1964 Armstrong 500

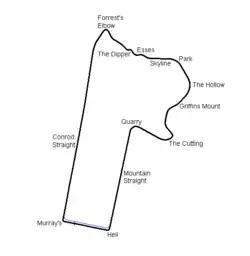
Layout of the Mount Panorama Circuit (1938-1986)

The 1964 Armstrong 500 was a production car race held on 4 October 1964 at the Mount Panorama Circuit just outside Bathurst in New South Wales, Australia. The 500 mile race was open to Australian built production sedans of which 100 examples had been registered. It was the fifth Armstrong 500 and the second to be held at Bathurst although it is commonly referred to as the fifth "Bathurst 500".